Fiat Seicento

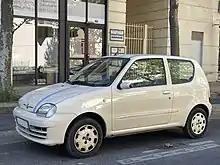
Fiat 600 50th Anniversary

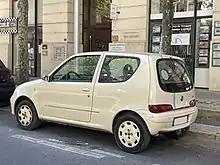
Fiat 600 50th Anniversary

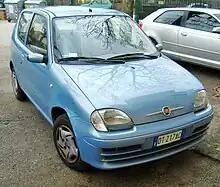
Late Fiat 600 (red logo)

In 2005, the name "Seicento" was replaced by "600" (in celebration of the 50th anniversary of the first edition, in 1955) together with some changes to the front fascia and in the interior with the name Fiat now written on the seats. The new versions now are named "Class" and "50th Anniversary", denoting the strict relationship between this model and the previous one.